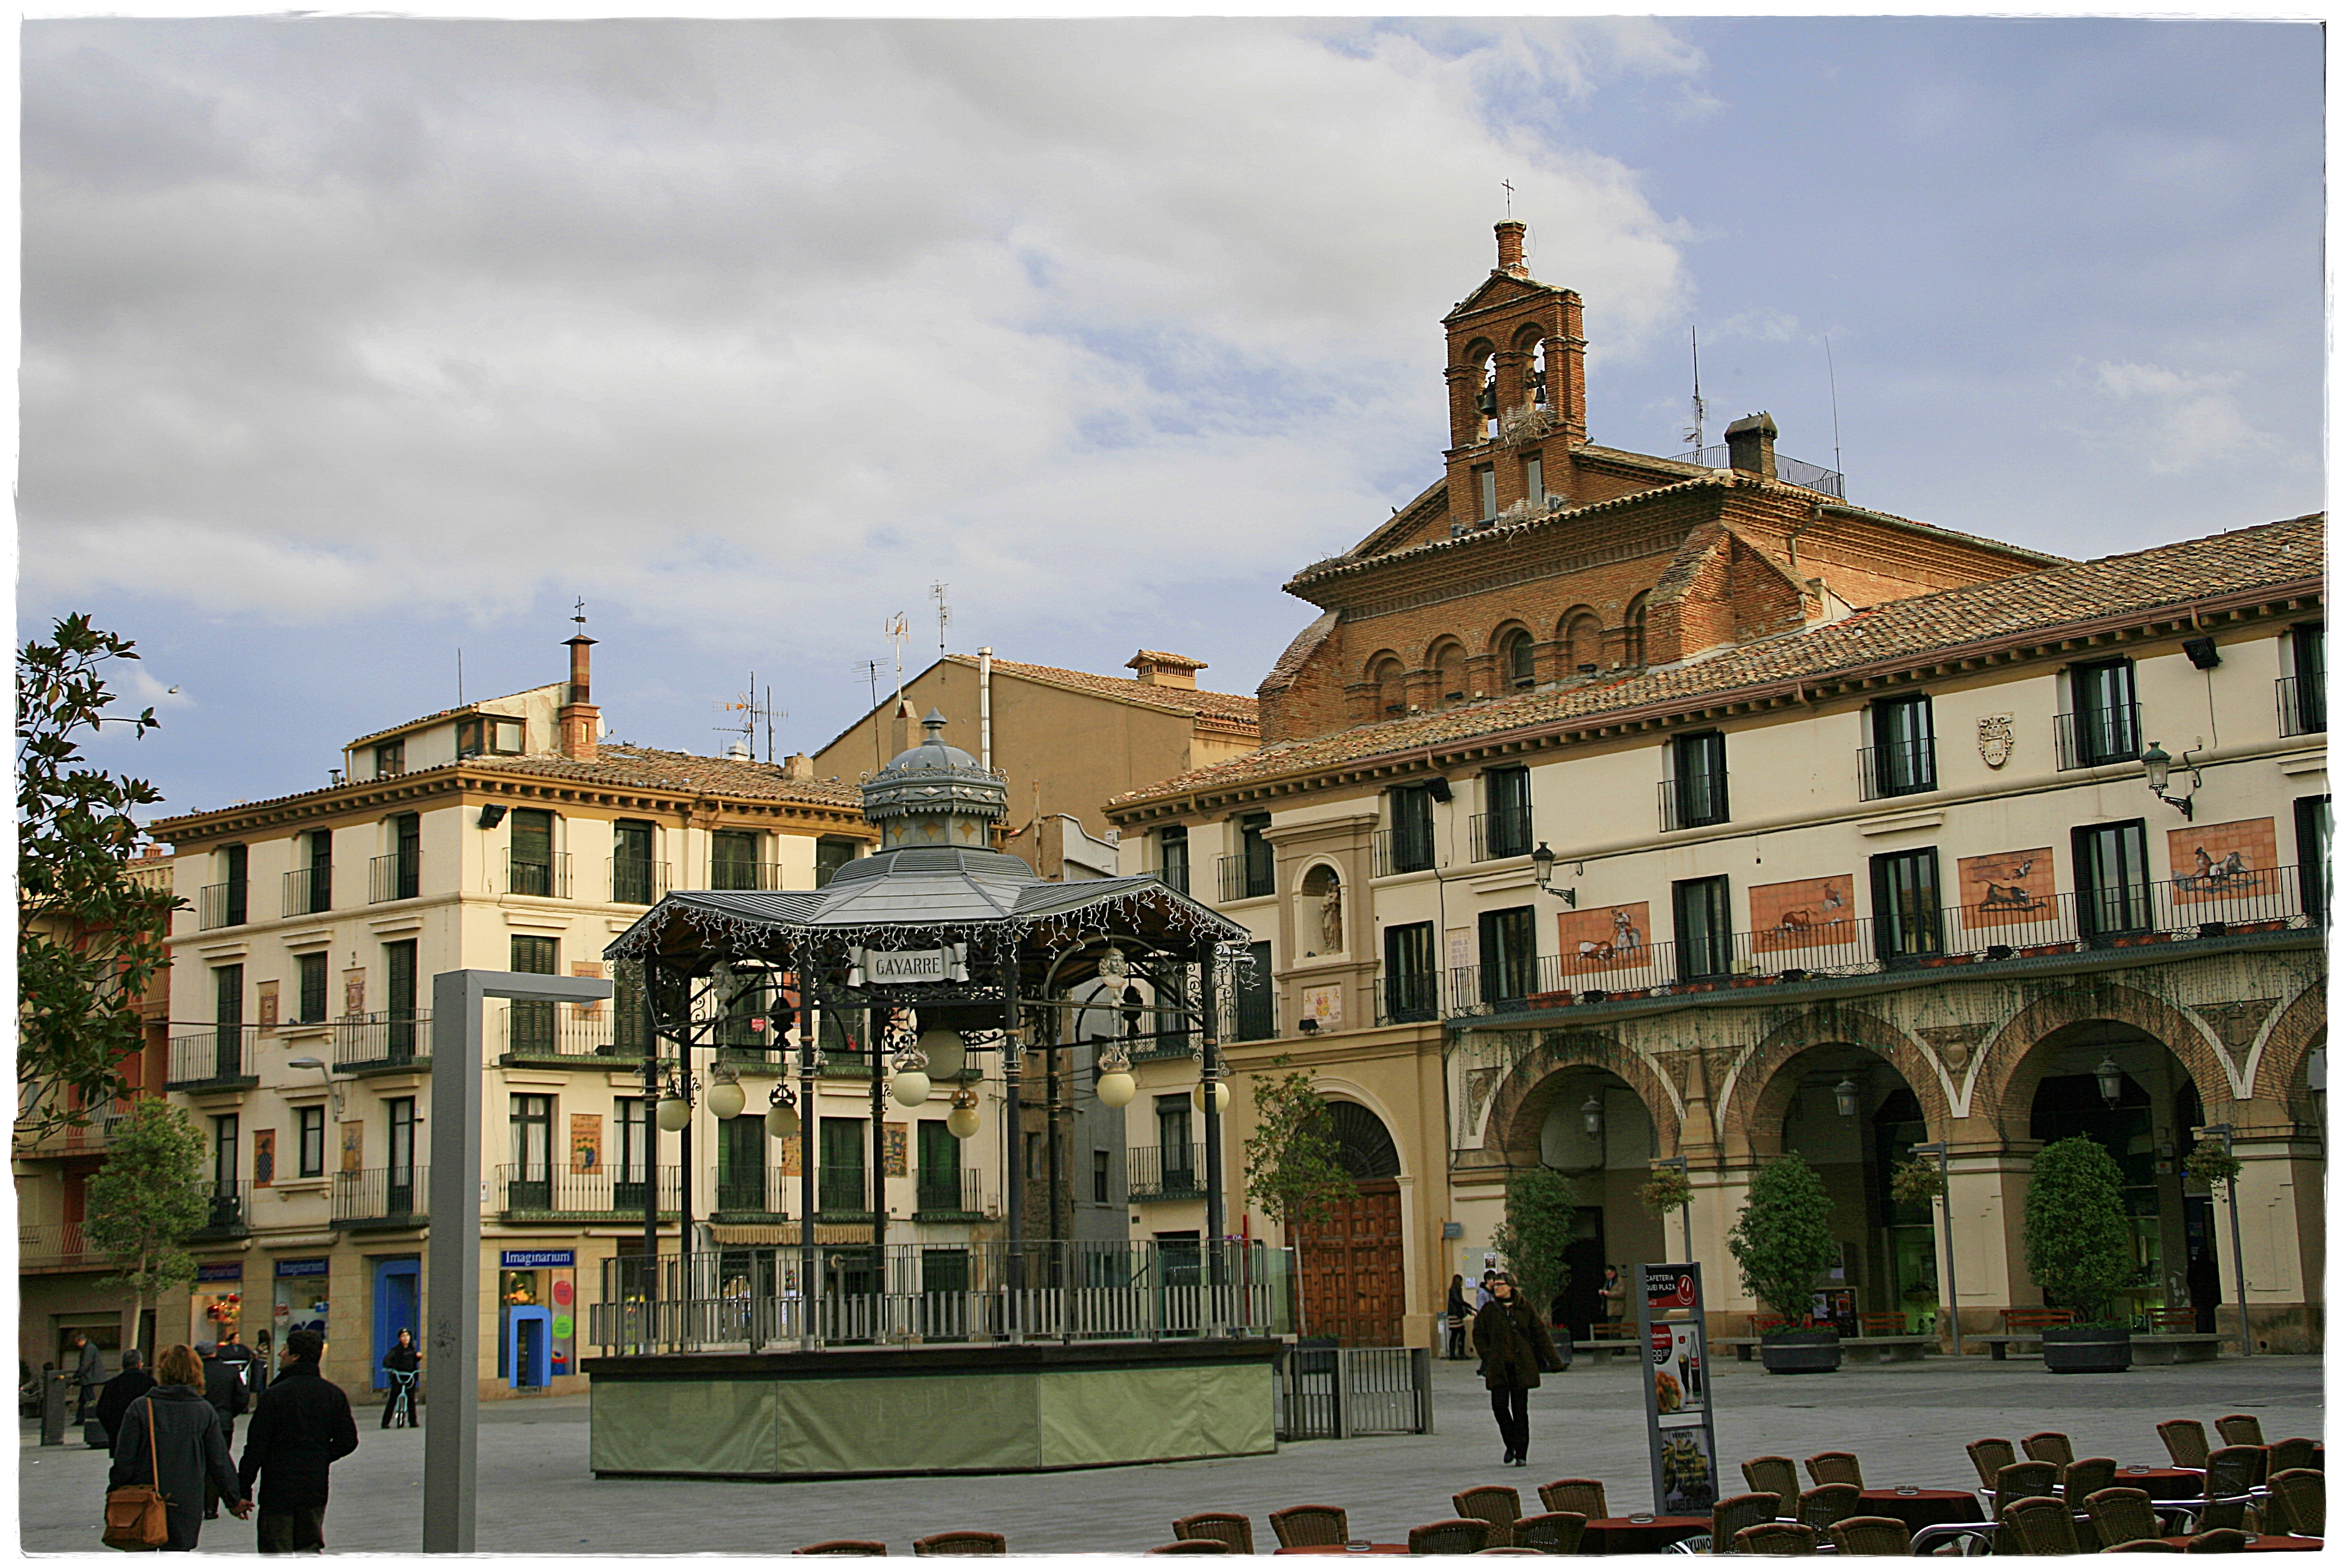
architecture, town, building, palace, cityscape, plaza, landmark, facade, tourism, waterway, history, navarra, tudela, town square, tourist attraction, estate, plazaplazadelosfueros, tours